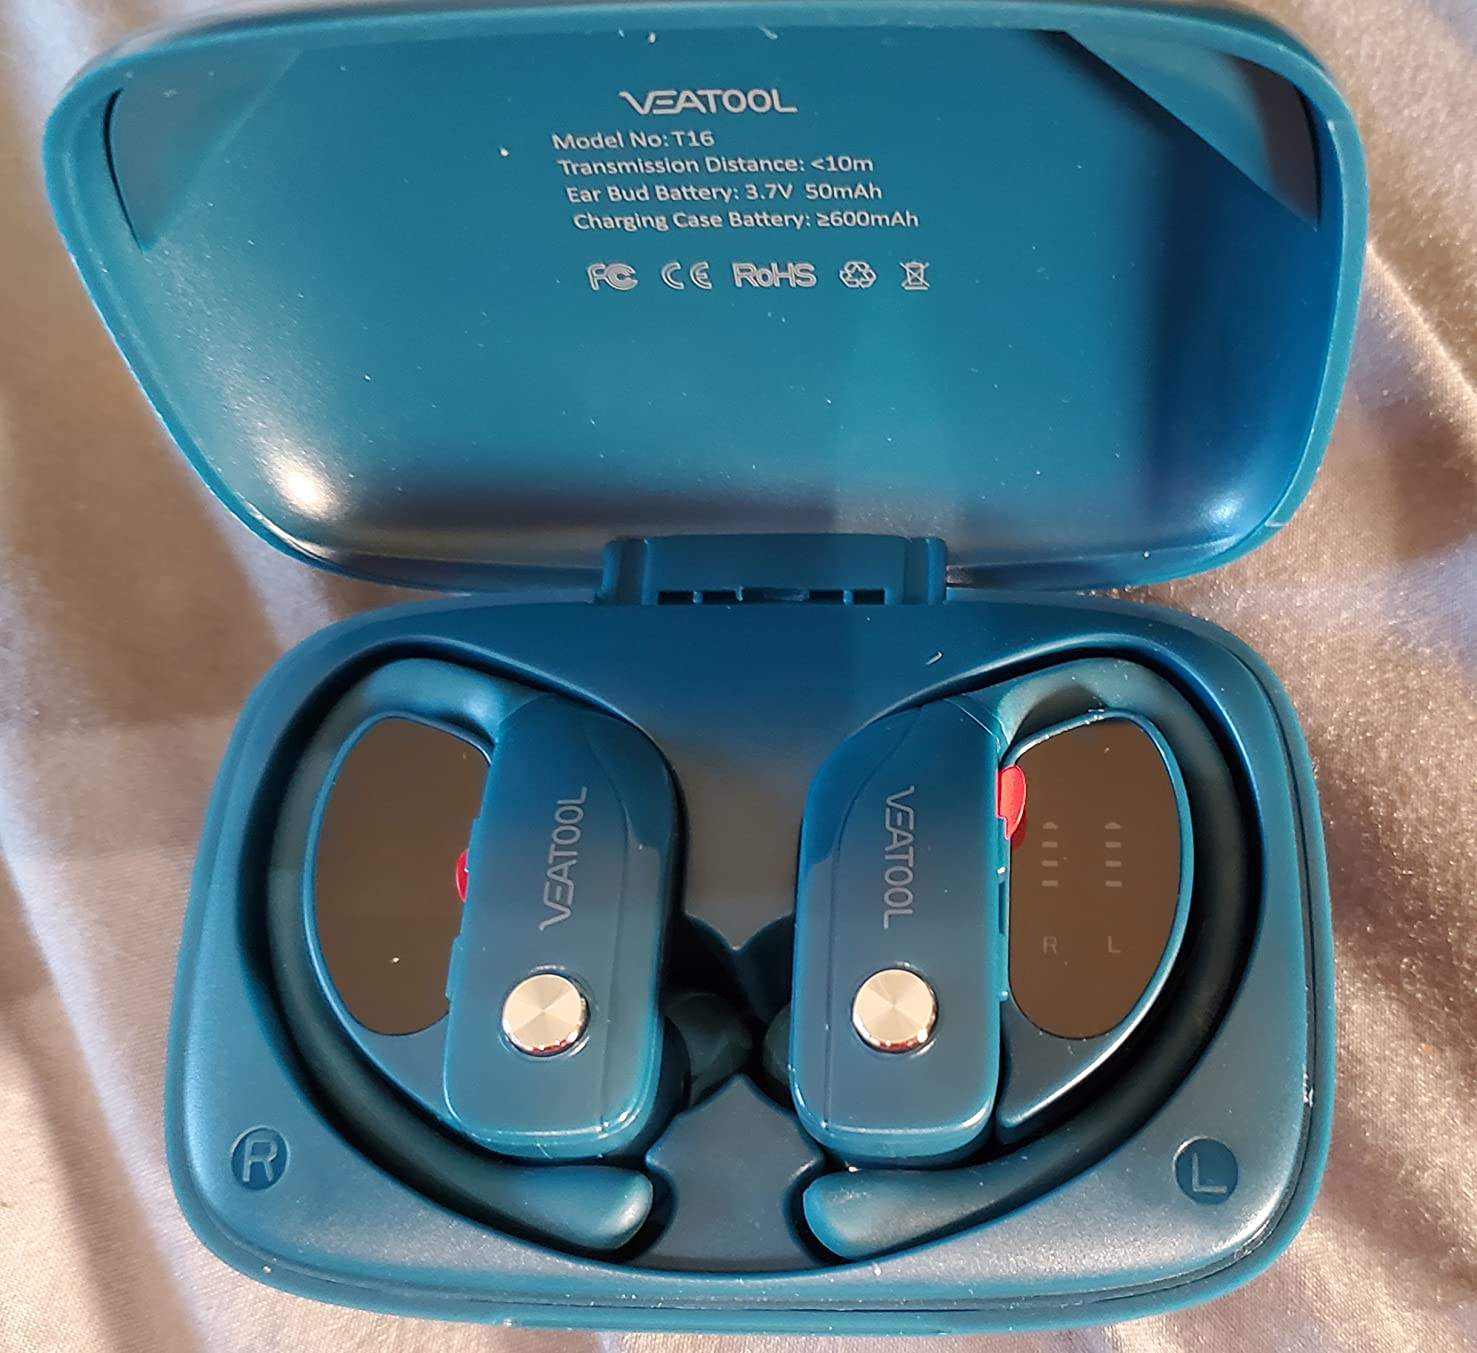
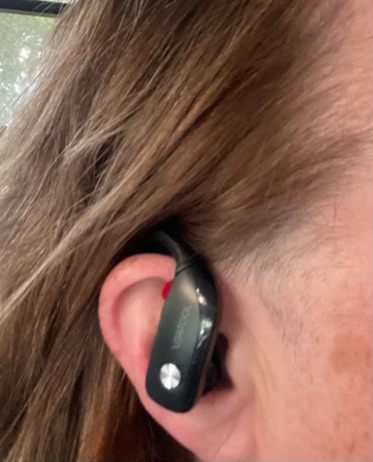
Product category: earbuds
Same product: no